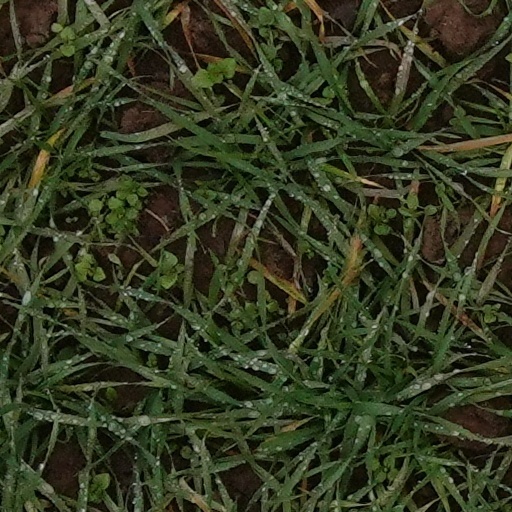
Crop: wheat